Tamborine National Park

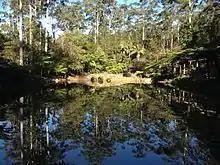
Tamborine Mountain Botanic Gardens

Also in Eagle Heights, adjacent to the Tamborine Mountain Botanic Gardens, is the MacDonald Park section. It has a rainforest circuit wherein the plants are named. Access is off Wangawallan Road.